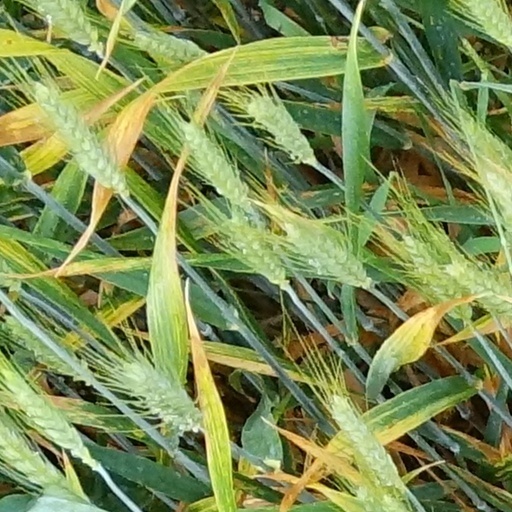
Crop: wheat